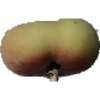
Label: peach_flat